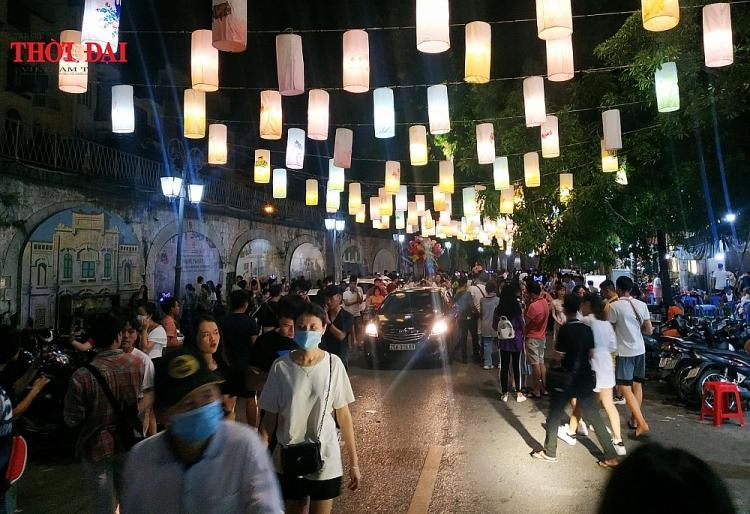
có một chiếc xe ô tô đang di chuyển giữa dòng người